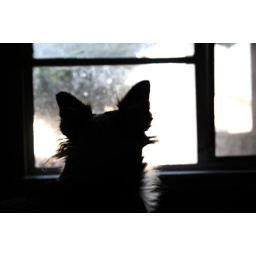
whenever my mom leaves the house, my dog waits for her by the window